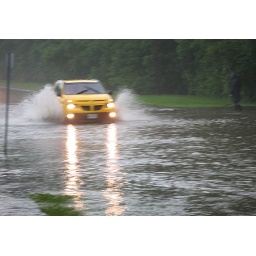
Flooded street in front of house